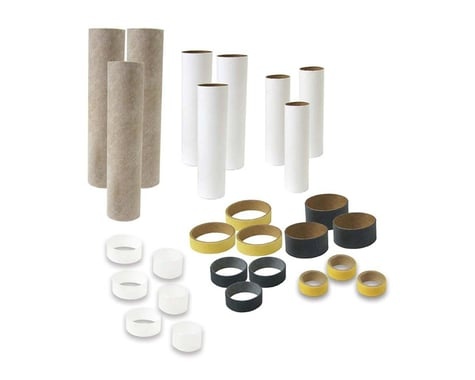
Estes BT 5 BT20 BT50 Engine Mount Parts (27) - EST3181
Specifications Sound Econami DCC Equipped Wheel Configuration 2-6-0 Lighted LED
Brand: Horizon Hobby
Category: Arts & Entertainment > Hobbies & Creative Arts > Model Making > Model Rocketry